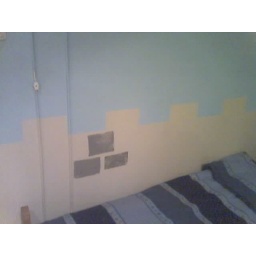
We are duplicating this in Henry's room only ours is darker blue and grey castle walls.